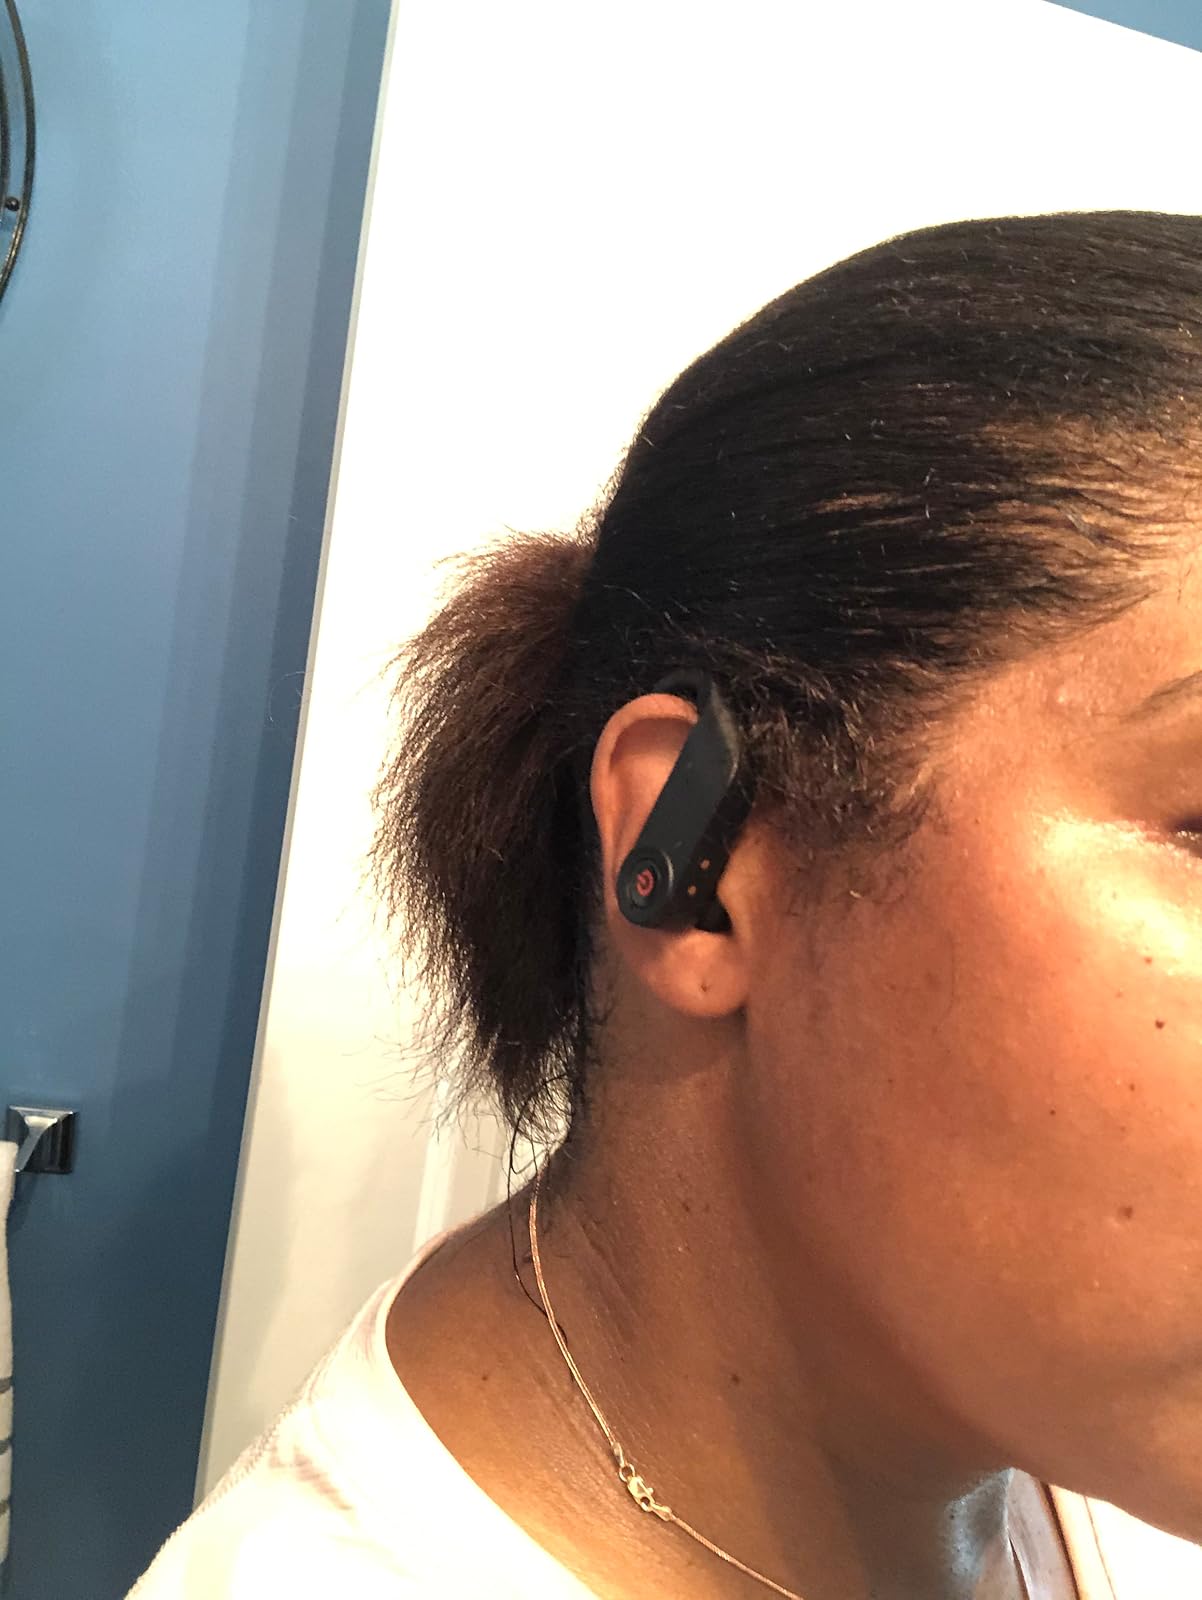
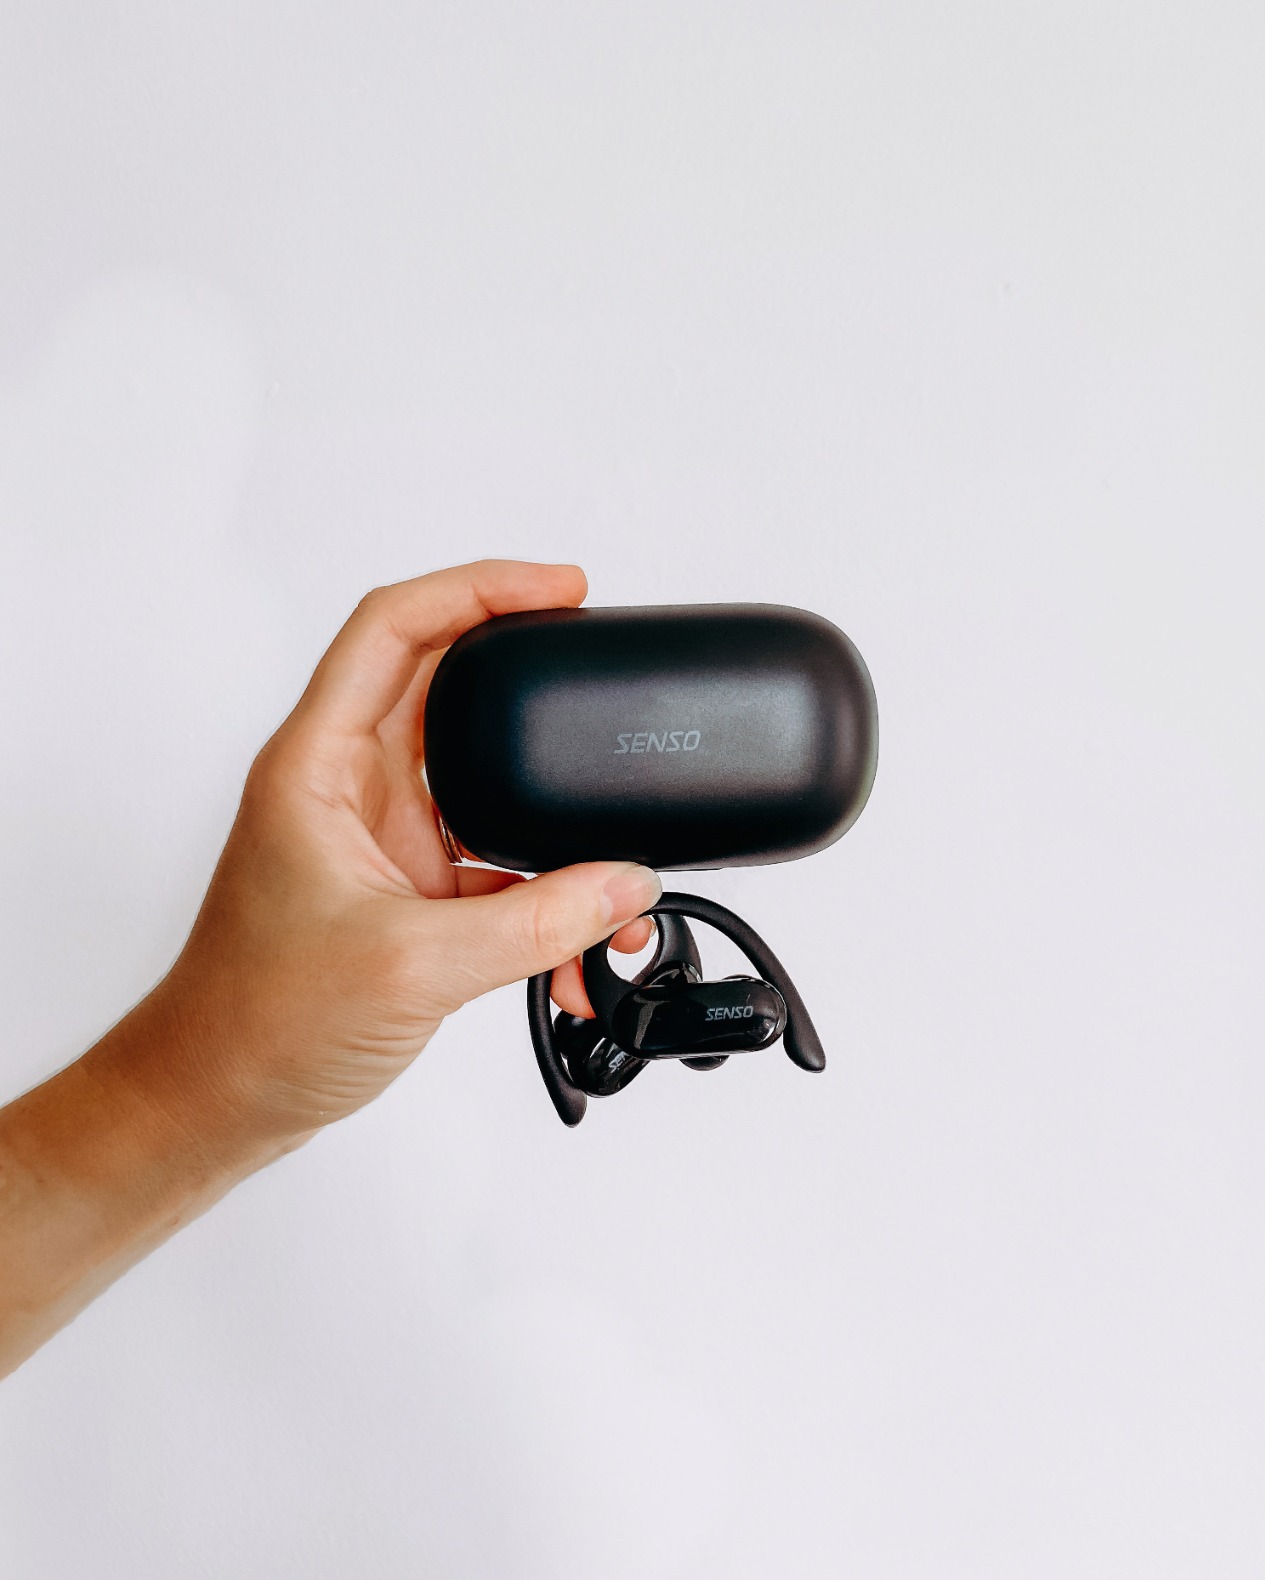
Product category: earbuds
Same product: no